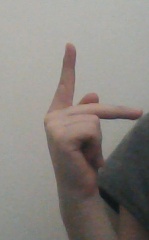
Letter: dha